Heckler & Koch MP7

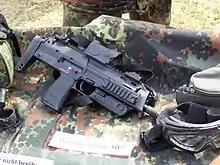
A recent production MP7A1 (note the safety trigger) with a Zeiss RSA reflex red dot sight on display as part of Germany's IdZ program.

The first prototype was shown in 1999 through the 1999 SHOT SHOW and was designated as the 'PDW' (Personal Defense Weapon). It had a short Picatinny rail on the top and a smooth pistol grip surface.